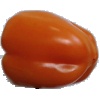
Label: Pepper Orange 1